Communauté d'agglomération Lisieux Normandie

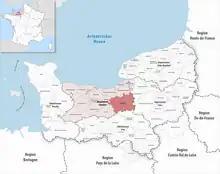
Communauté d'agglomération Lisieux Normandie is the communauté d'agglomération, an intercommunal structure, centred on the town of Lisieux.

Communauté d'agglomération Lisieux Normandie is the "communauté d'agglomération", an intercommunal structure, centred on the town of Lisieux. It is located in the Calvados department, in the Normandy region, northwestern France. It was created in January 2017 by the merger of the former communautés de communes Lintercom Lisieux - Pays d'Auge - Normandie, Vallée d'Auge, Trois Rivières, Pays de Livarot and Pays de l'Orbiquet. It was expanded with six communes from the former communautés de communes de Cambremer in January 2018. Its area is 951.6 km. Its population was 73,252 in 2019, of which 20,038 in Lisieux proper. Its seat is in Lisieux.